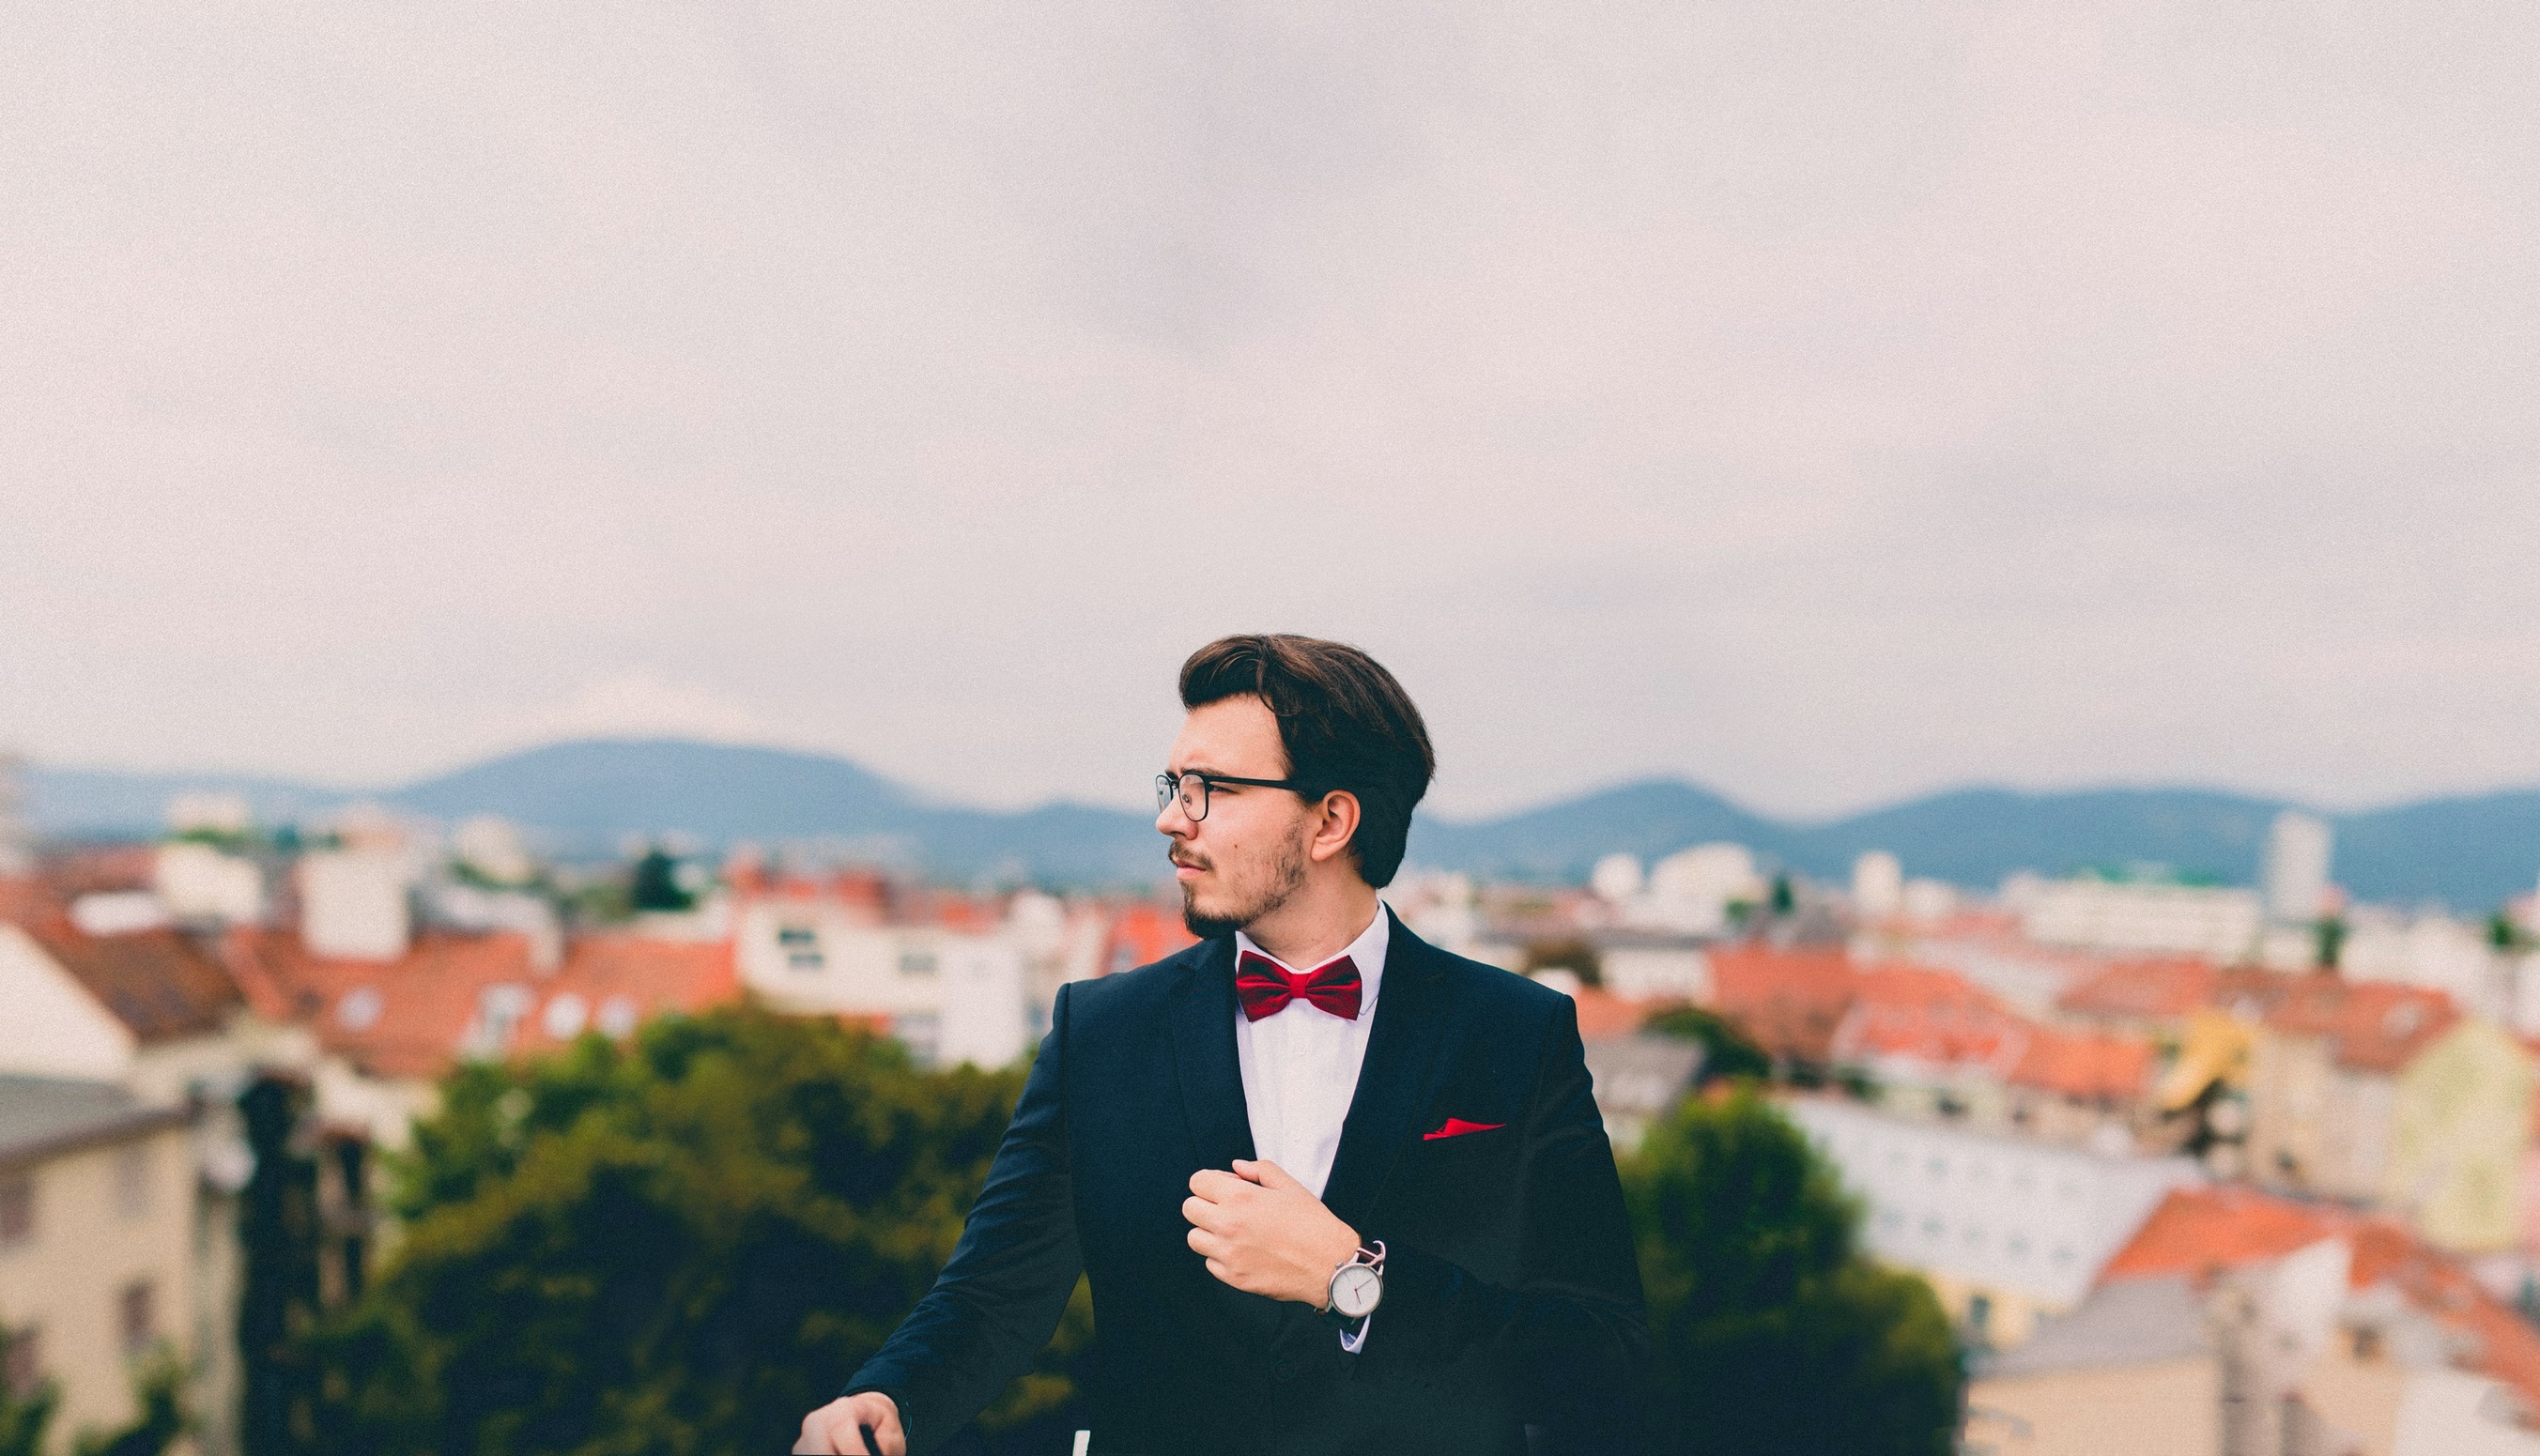
watch, man, suit, people, photography, guy, model, fashion, groom, beard, tuxedo, ceremony, bowtie, eyeglasses, photograph, clothes, pocket square